Uragh (Kinawley)

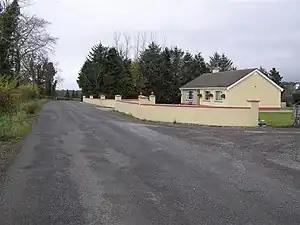
Road near Urlagh - geograph.org.uk - 1054727

Uragh is bounded on the north by Drumconra (or Lowforge) townland, on the south by Drumbrughas and Drumod Glebe townlands, on the west by Furnaceland and Gortacashel townlands and on the east by Gortoral, Co. Fermanagh townland. Its chief geographical features are the River Cladagh (Swanlinbar), the Blackwater river which joins the River Cladagh in the townland, a wood and a sulphurous spa well (the 1938 Dúchas folklore collection states- "There is a mineral well containing magnesia in the townland of Uragh in a field the property of Joseph Leonard, Uragh, Swanlinbar. A large hotel was at one time built close to it. The owner told me that the last of the stones of which it was built were removed 12 years ago (1926). There was a large graveled drive around the large field and even at present the outlines of this are visible. In one spot are the remains of an arch of trees. His grandfather told him that the trees supported a platform that could be raised by pulleys to their tops. This was used by the hotel guests for card playing, chess, etc. and the foliage of the trees provided the necessary shelter. Along the drive most of the trees had iron rings attached and to these the horses of daily callers were tied. This old man also told him that it was common said in the district that the hotel was much frequented by members of the Irish Parliament who came to Swanlinbar to drink the waters and that Dean Swift visited on more than one occasion. Mrs Bella McHugh, Swanlinbar who died aged 94 a few months ago (1938) told me that the building was a ruin for the past 100 years (since 1838)". Uragh is traversed by minor public roads and rural lanes. The townland covers 148 statute acres.